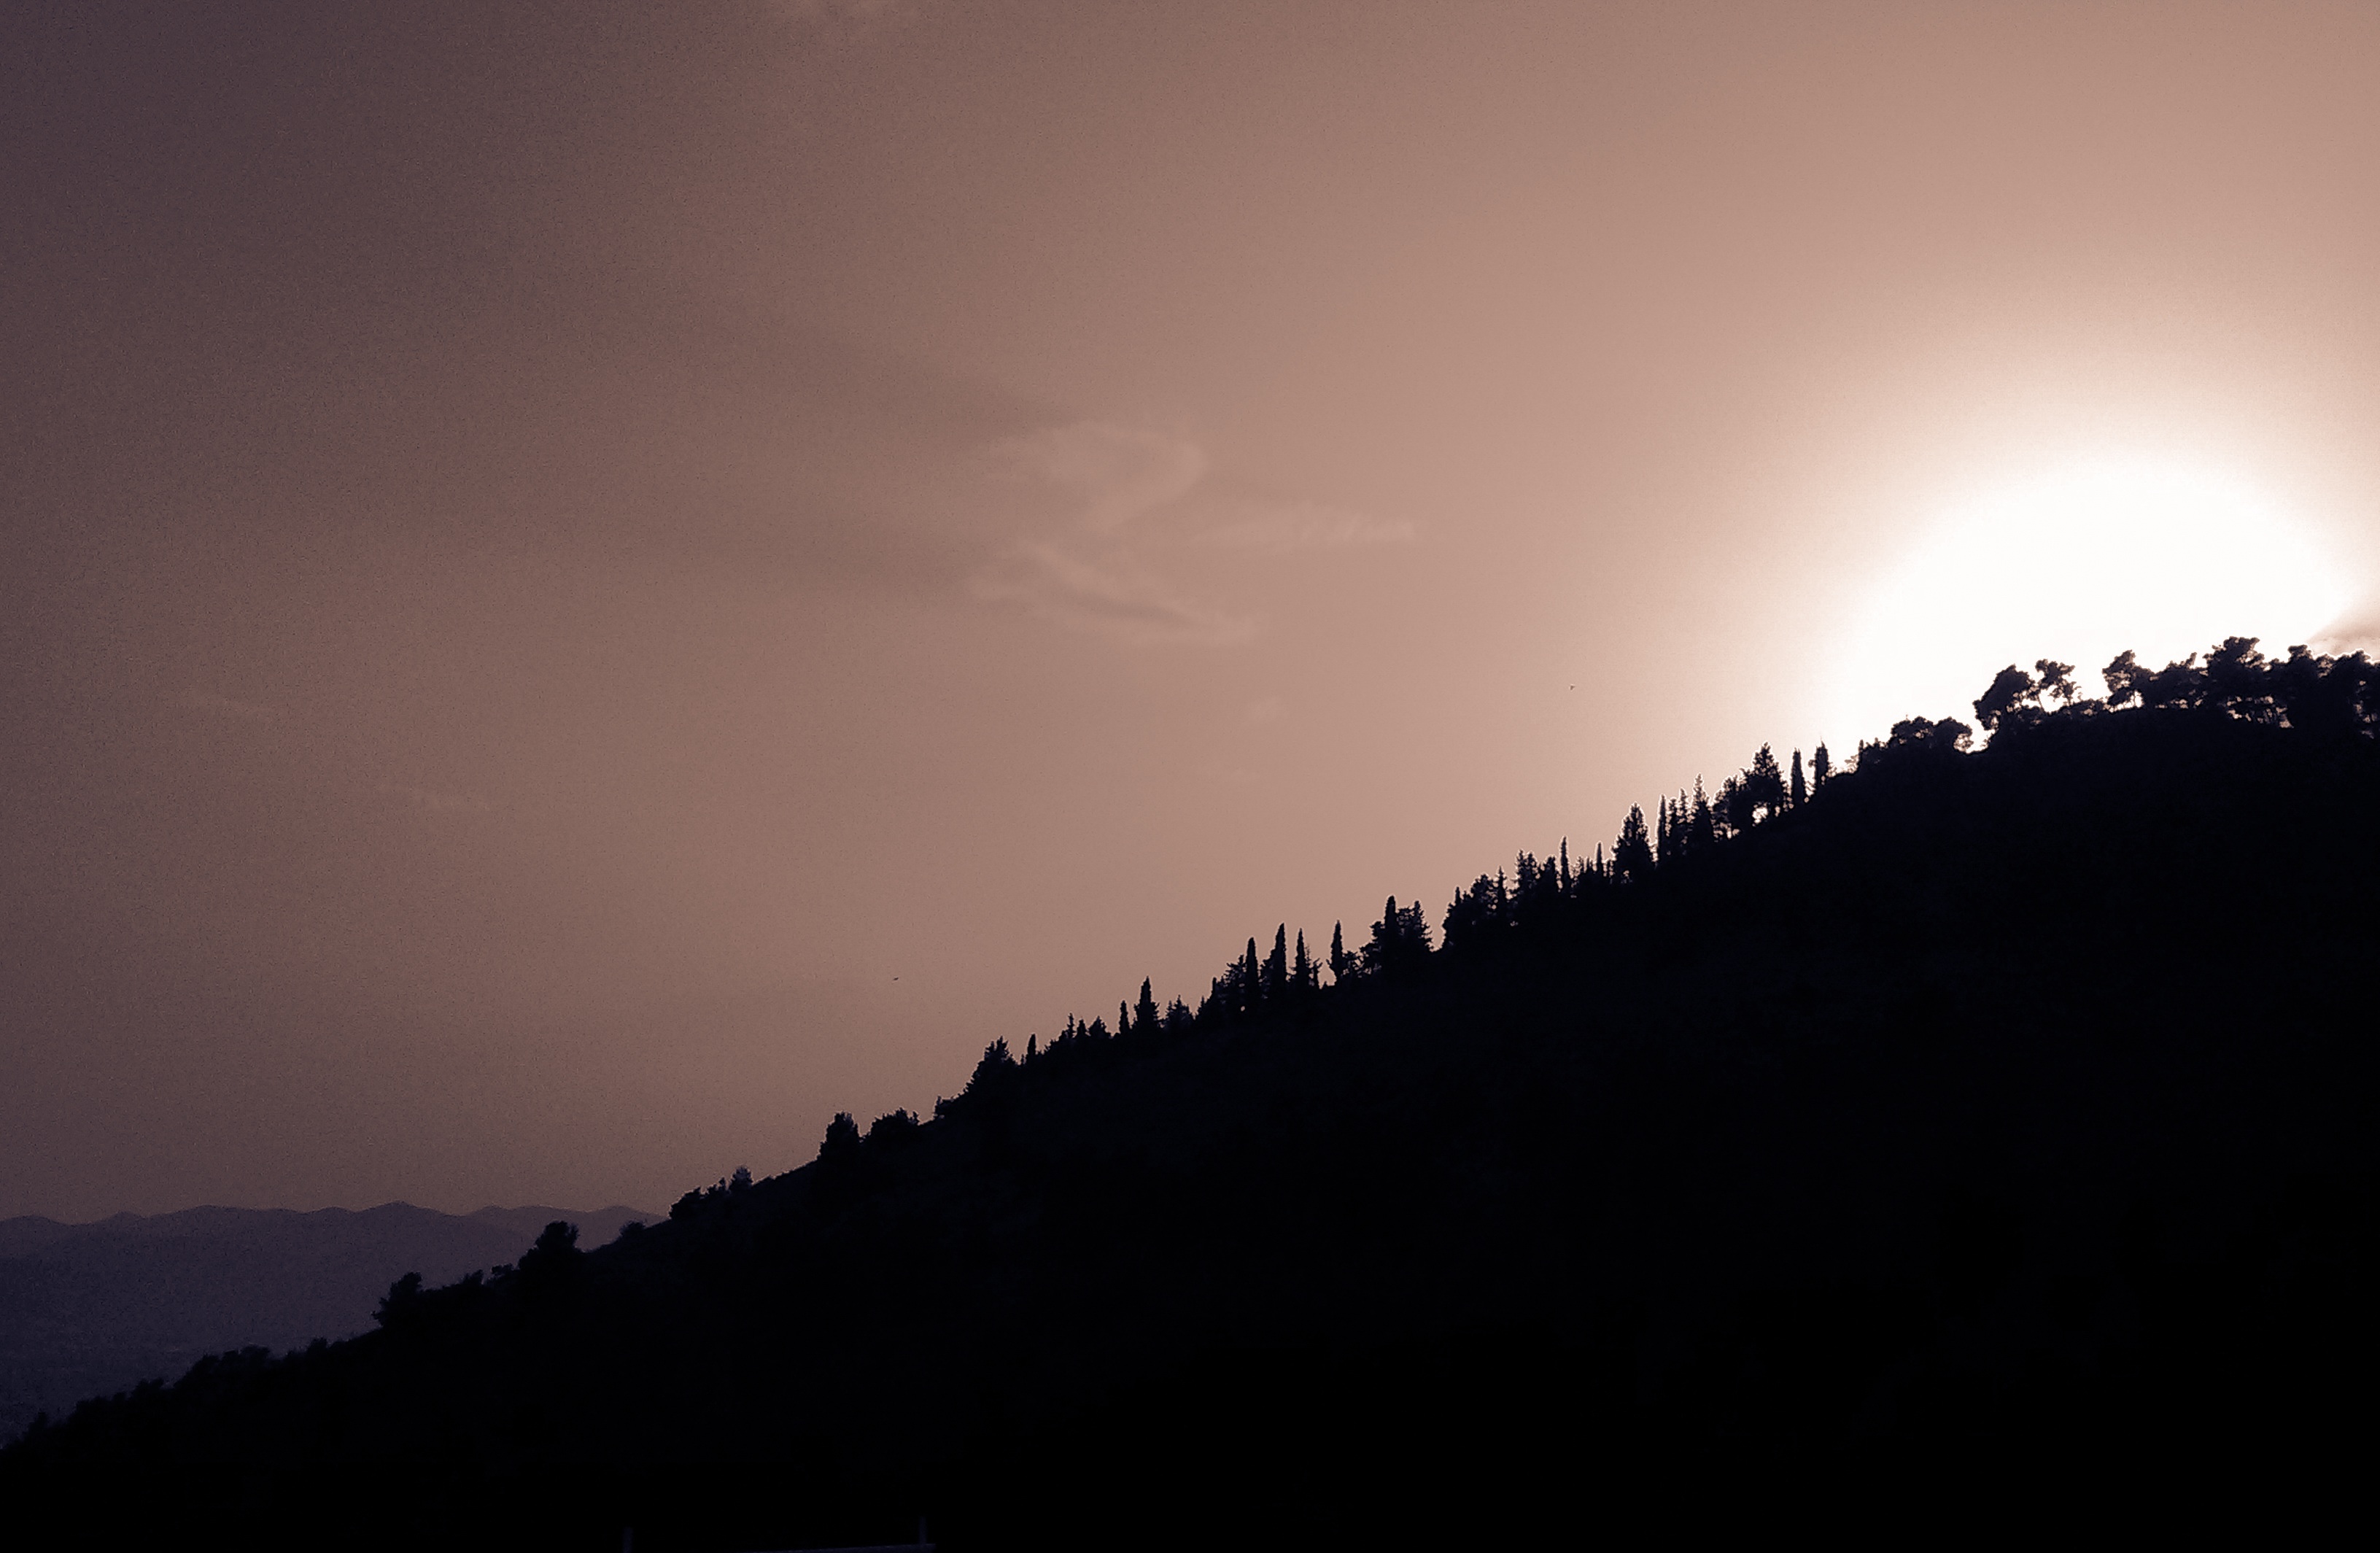
landscape, horizon, silhouette, mountain, light, cloud, sky, sun, sunrise, sunset, night, sunlight, morning, hill, dawn, atmosphere, dusk, evening, haze, darkness, astronomical object, atmospheric phenomenon, atmosphere of earth, mountainous landforms